Mount Birks

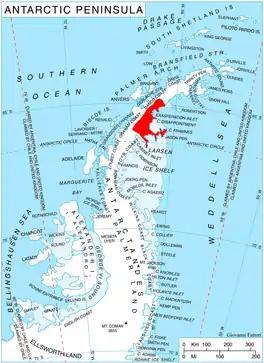
Location of Oscar II Coast on Antarctic Peninsula.

Mount Birks is a conspicuous, pyramid-shaped mountain rising to 1,035 m in Antarctica in Austa Ridge on Oscar II Coast in Graham Land, and surmounting Spillane Fjord to the south and Veselie Glacier to the north. In 1928 Sir Hubert Wilkins gave the name Mount Napier Birks, after Napier Birks of Adelaide, Australia, to two conspicuous, black peaks which he observed and photographed from the air as lying close north of his Crane Channel. This coast was charted by the Falkland Islands Dependencies Survey (FIDS) in 1947, but it has not been possible to identify Wilkins' Mount Napier Birks. Since Crane Channel was definitely identified as Crane Glacier, the United Kingdom Antarctic Place-Names Committee (UK-APC) recommended in 1950 that the name, shortened to Mount Birks, be given to this conspicuous mountain lying close north of the mouth of the glacier.